Illegal housing in India

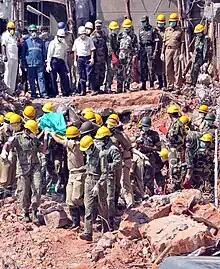
23 dead bodies following the collapse of an illegal building in Bellary, Karnataka on 26 January 2010.

Illegal housing is a black economy activity, where individuals either encroach upon property illegally or pay for housing that is illegal. In such cases, there are little or no public services or utilities. In some cases electricity or water is accessed illegally. Illness is an issue due to poor water supply and the unavailability of sewage and garbage services.